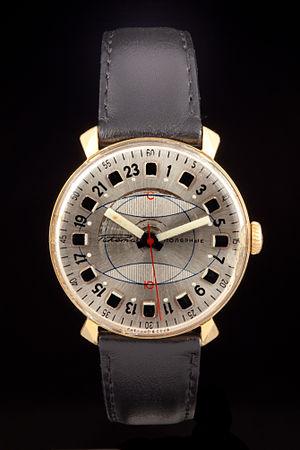
Une montre est un instrument de mesure du temps qui se porte sur soi. Une montre diffère d’une horloge, d’une pendule ou de tout autre instrument de mesure du temps par le fait qu’elle peut être emportée lors de déplacements sans que son fonctionnement soit altéré.
Un cadran 24 heures est, en horlogerie, un type de cadran dont l'aiguille des heures effectue un tour complet en 24 heures, au lieu de 12 sur les cadrans classiques.